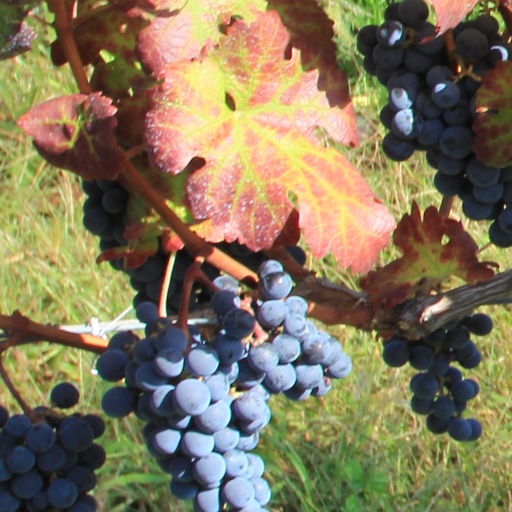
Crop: grape